Frolic (instrumental)

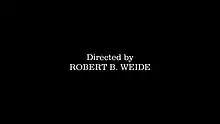
"Directed by Robert B. Weide" title card

"Frolic", along with the "Curb Your Enthusiasm" credit sequence starting from "Directed by Robert B. Weide", has been used as a meme to highlight awkward or embarrassing scenarios. In these memes, the song is played over short video clips, such as those of Steve Harvey announcing the wrong winner of Miss Universe 2015 or "La La Land" being mistakenly given the Academy Award for Best Picture in 2017. Michelini has acknowledged the song's usage in this capacity, stating that the meme "works in his favor".